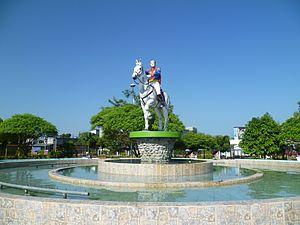
Nueva Loja - d'après la ville américaine du même nom en anglais Sour Lake - est la capitale de la province de Sucumbíos, au nord-est de l'Équateur.